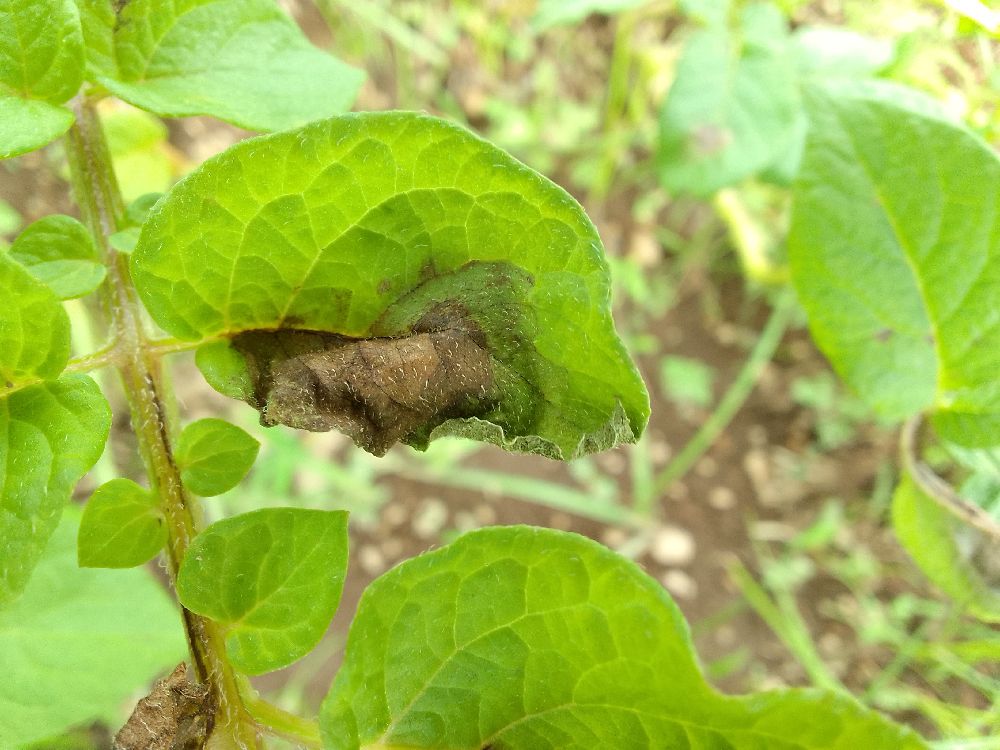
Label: Late blight